Nicolas Neufchatel

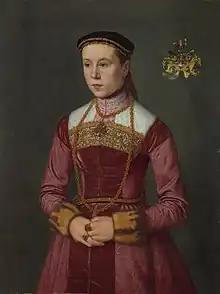
Nicolas Neufchatel, "Portrait of a Young Lady", oil on canvas, 65.4 cm x 80.6 cm, . National Gallery, London.

Nicolas Neufchatel or Neufchâtel, known as Lucidel, was a Flemish painter and draughtsman. He worked in Germany and was noted as one of the leading portrait painters of the 1560s.